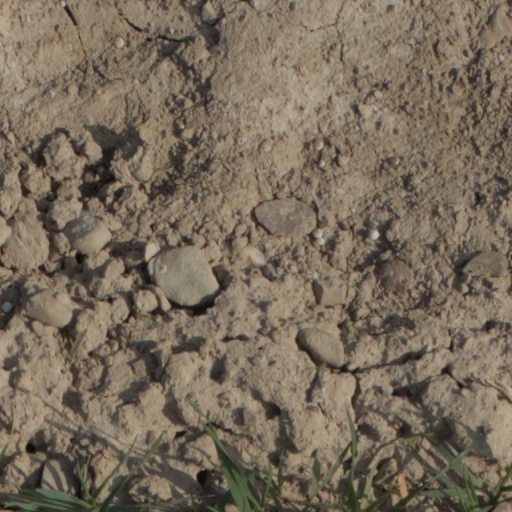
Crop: wheat